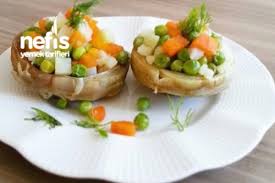
Yemek: enginar